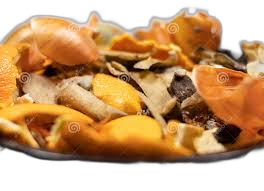
Waste category: biological